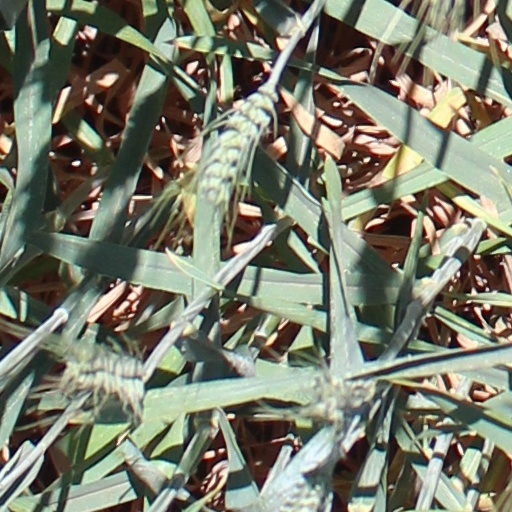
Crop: wheat